Bauke Muller

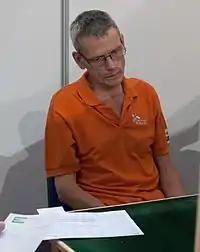

Bauke Muller (born 17 February 1962) is a Dutch bridge player living in Hoorn.